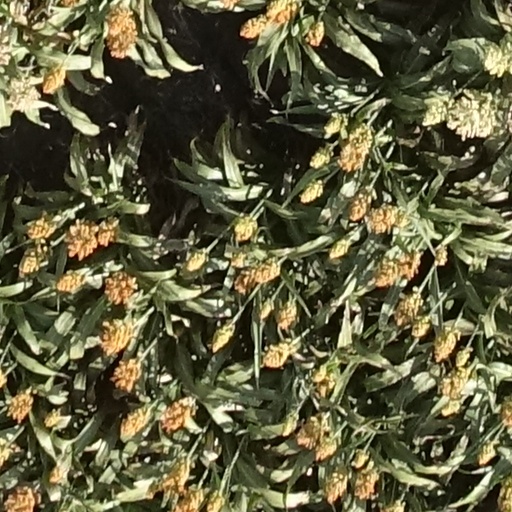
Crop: sorghum